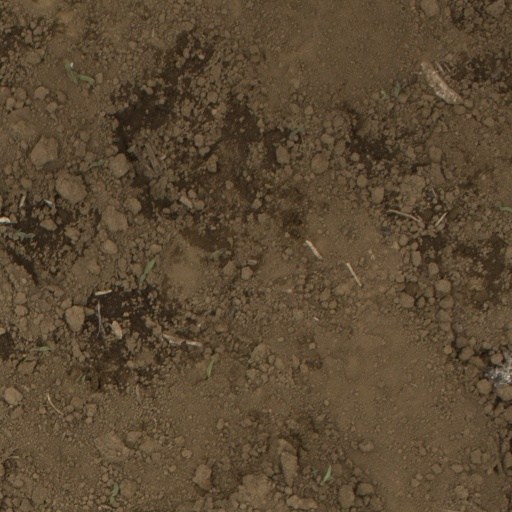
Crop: Jerusalem artichoke